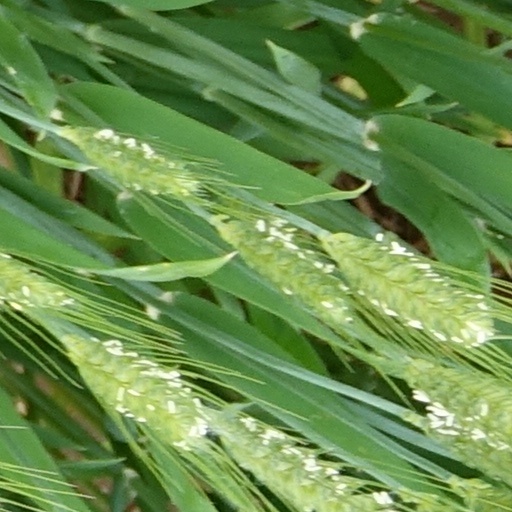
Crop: wheat